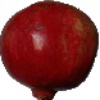
Label: Pomegranate 1